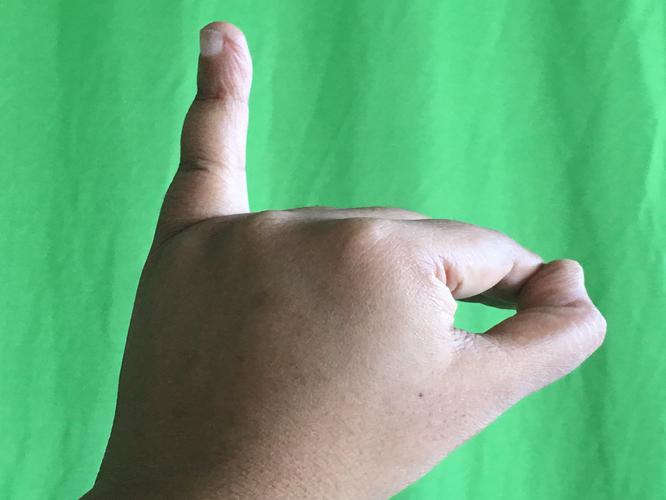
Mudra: Hamsapaksha
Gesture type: double_hand